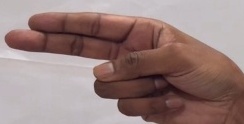
ASL sign: H